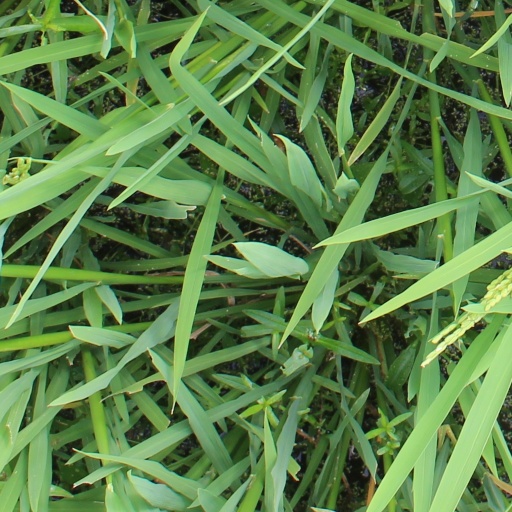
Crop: rice